Margaret Child Villiers, Countess of Jersey

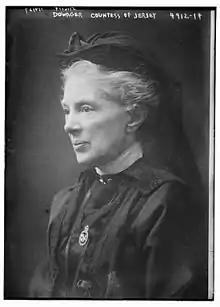
The Dowager Countess of Jersey, c. 1919

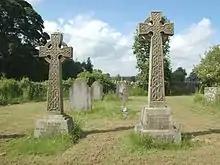
Graves of the 7th (left) and 8th (right) Earls of Jersey in All Saints' parish churchyard, Middleton Stoney, Oxfordshire - Margaret is buried with her husband.

Margaret Elizabeth Child Villiers, Countess of Jersey, (née Leigh; 29 October 1849 – 22 May 1945), was an English noblewoman, activist, writer and hymn-writer.